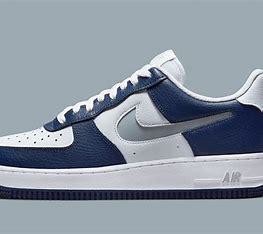
Brand: Nike
Model: Air Force